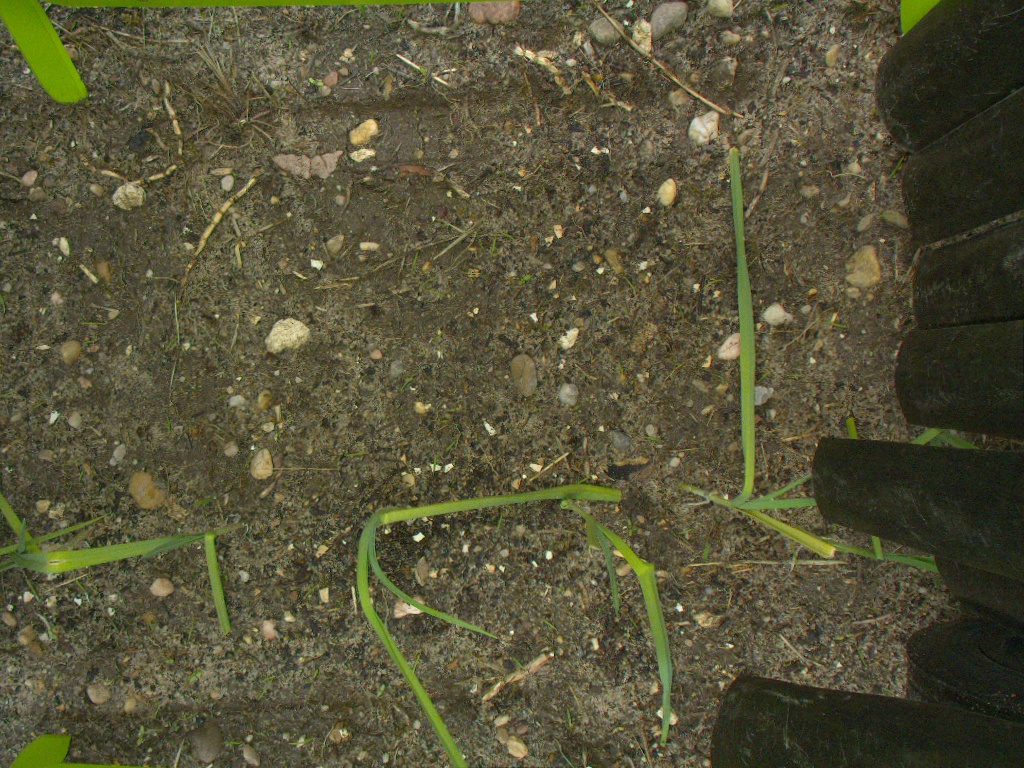
Crop: leek
Objects: leek, leek, leek, leek, stem_leek, stem_leek, stem_leek, stem_leek